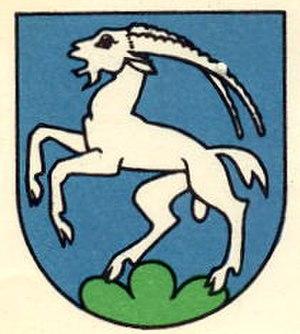
Grône est une commune suisse du canton du Valais, située dans le district de Sierre.